Motaz Hawsawi

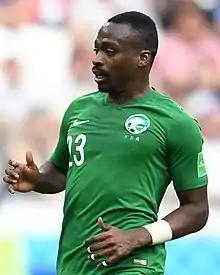
Hawsawi at with Saudi Arabia the 2018 FIFA World Cup

Motaz Hassan Ali Hawsawi (born 17 February 1992) is a Saudi Arabian professional footballer who plays as a defender. He represented the Saudi Arabia national team from 2012 until 2018.